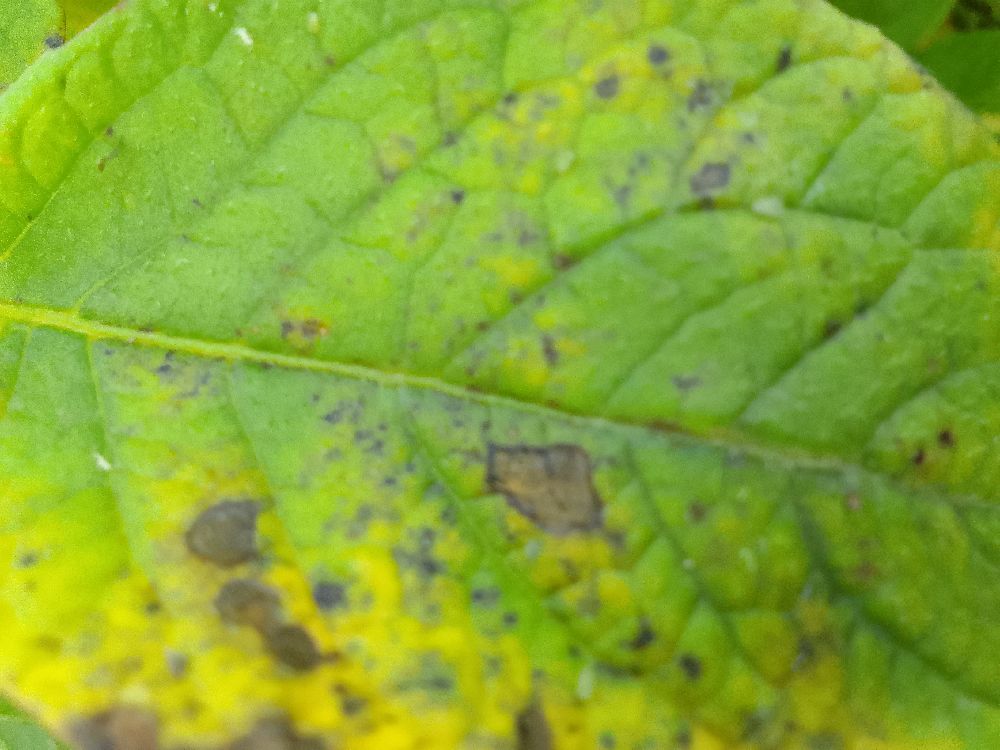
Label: Early blight